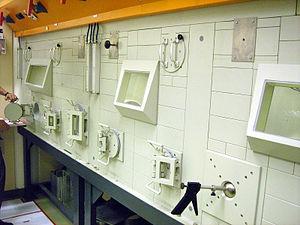
L'université de Heidelberg, située à Heidelberg, en Bade-Wurtemberg, est la plus ancienne université allemande. Elle est membre du groupe de Coïmbre et sa stratégie « Heidelberg: Realising the Potential of a Comprehensive University » a été retenue en 2007 par le programme d'initiative d'excellence allemande.